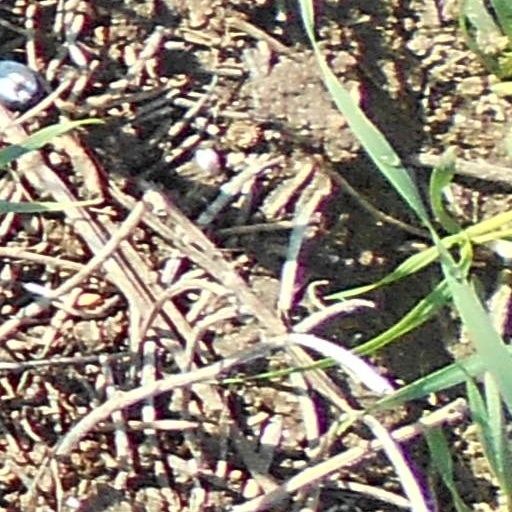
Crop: wheat